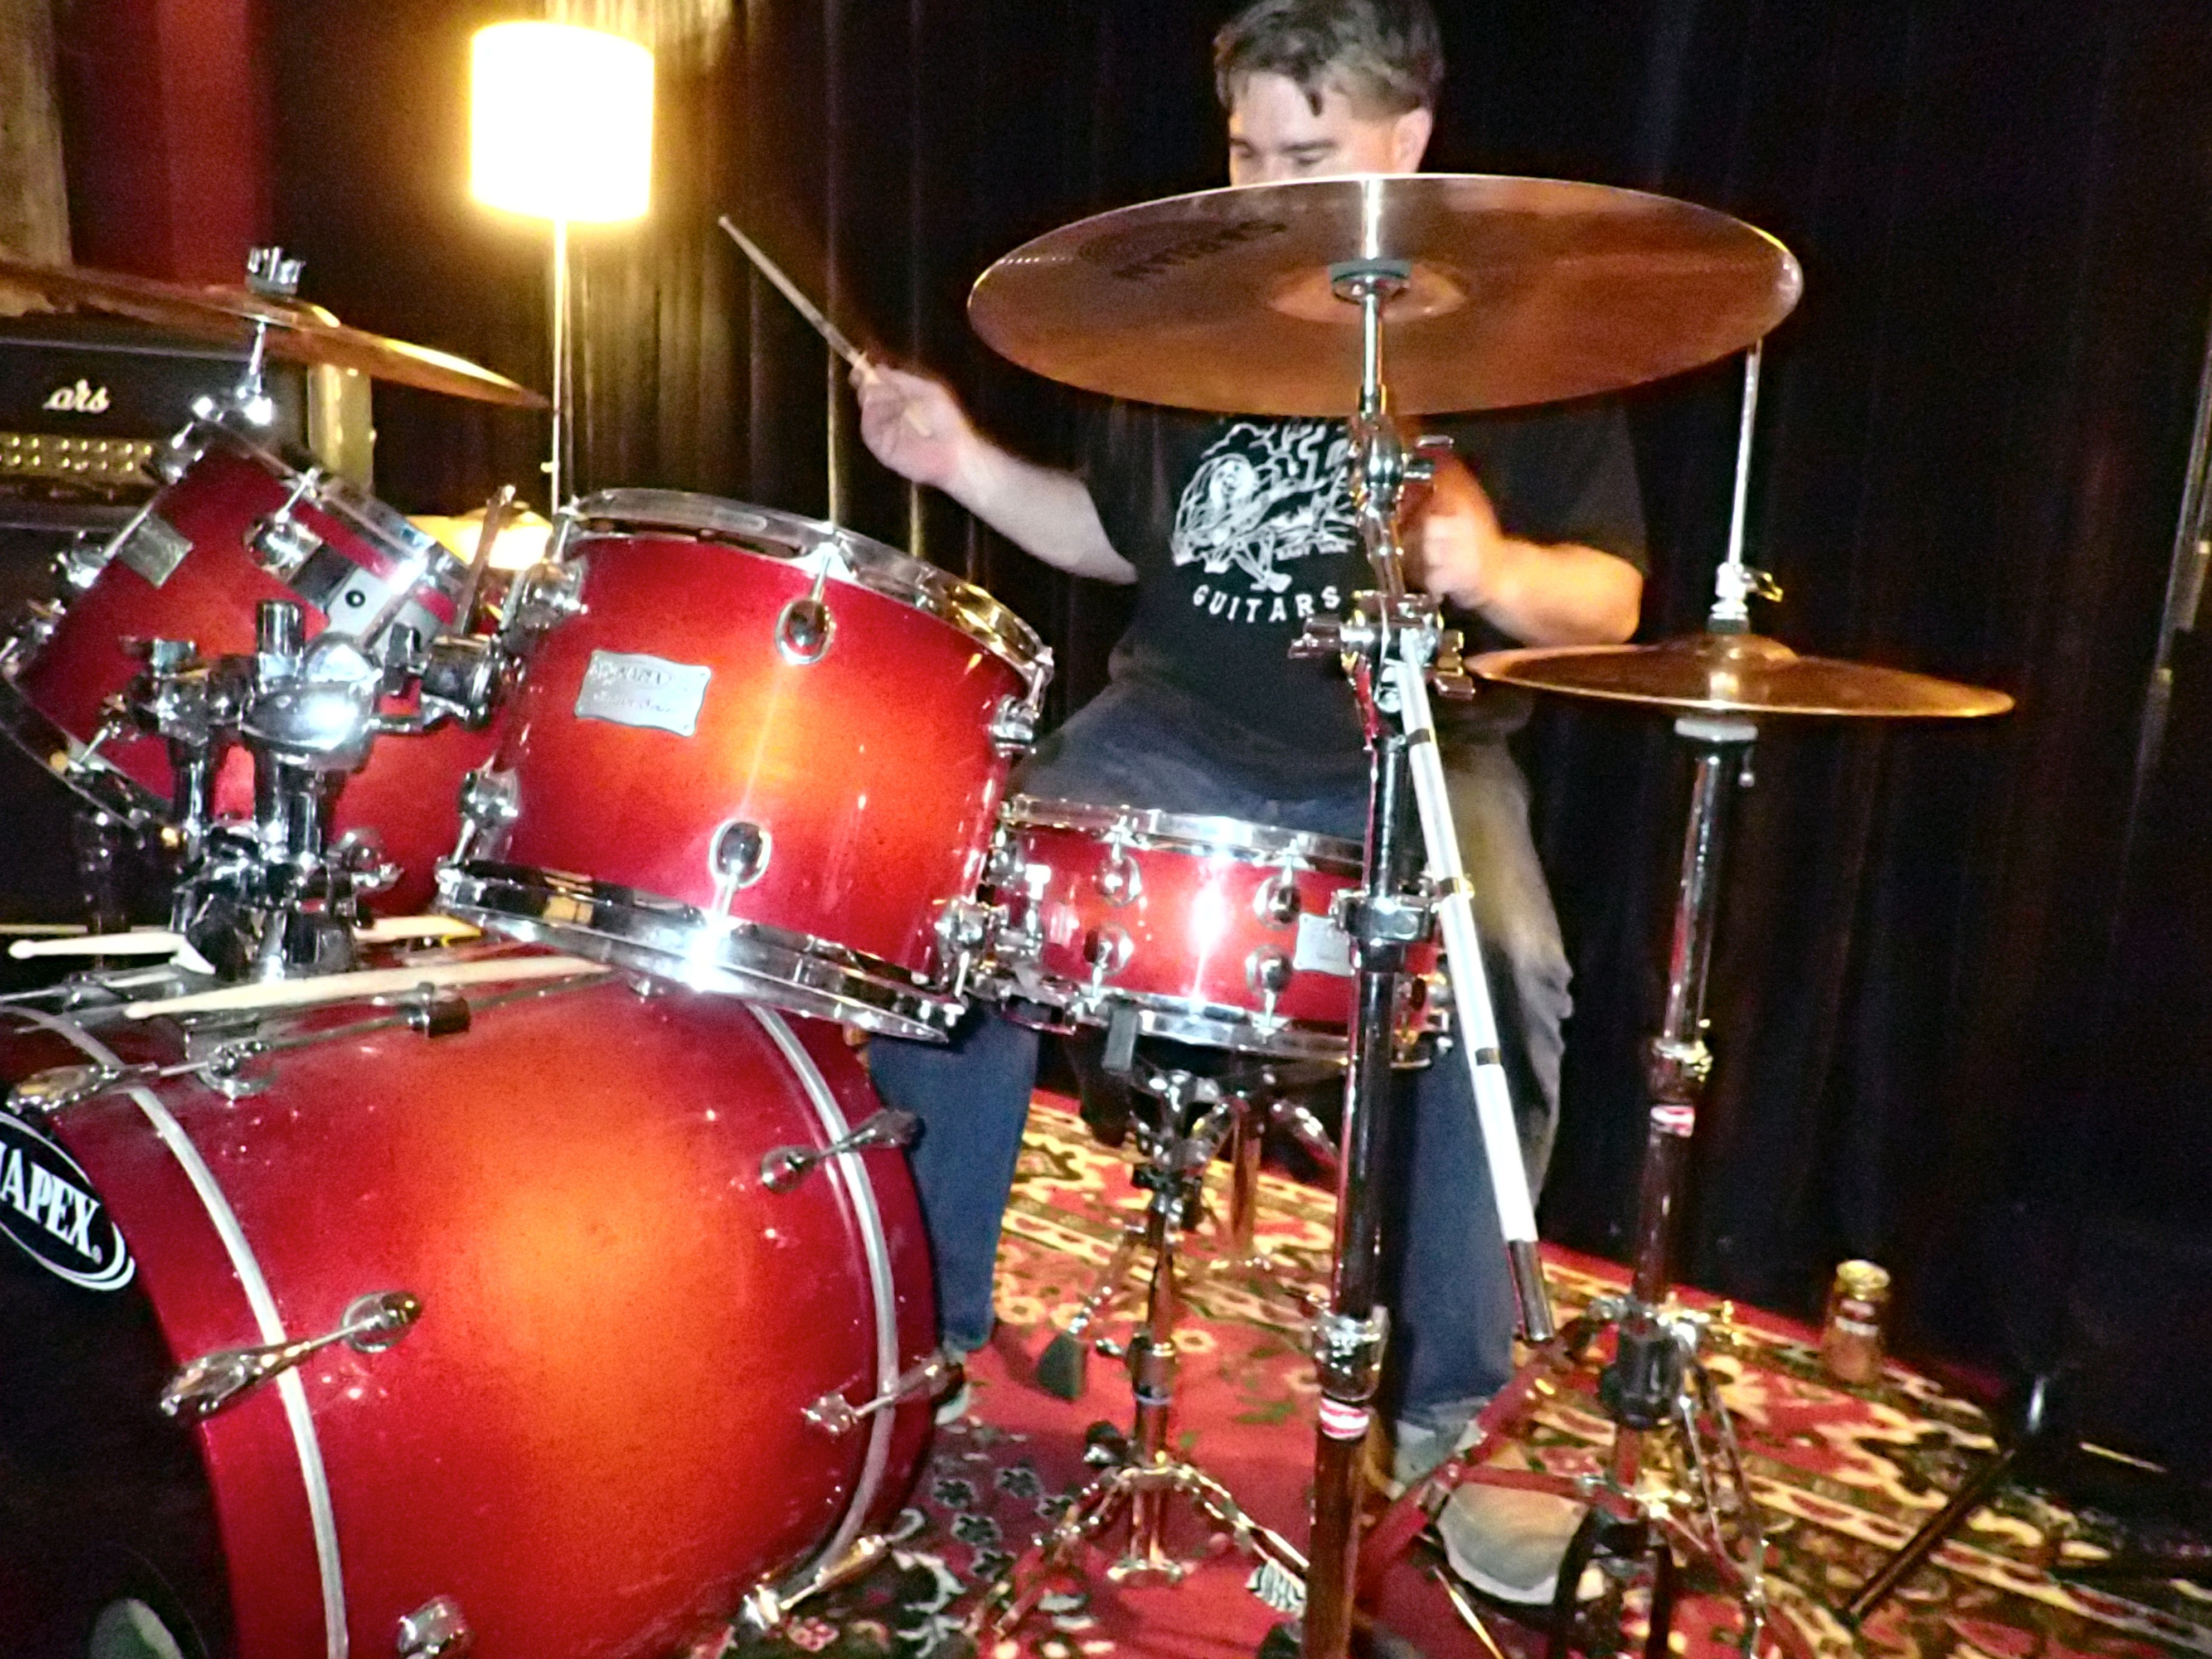
musician, drum, musical instrument, percussion, jam, sanctuary, drums, drummer, bass drum, string instrument, skin head percussion instrument, tom tom drum